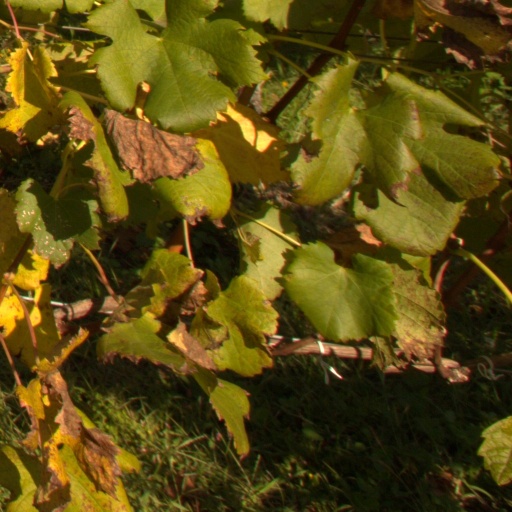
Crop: grape